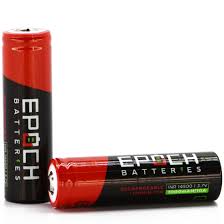
Waste category: battery